Nikola Tesla

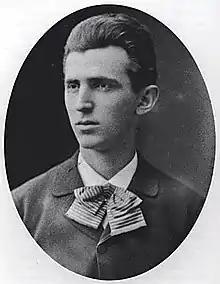
Tesla aged 23,

Tesla's family did not hear from him after he left school. There was a rumor among his classmates that he had drowned in the nearby river Mur but in January one of them ran into Tesla in the town of Maribor and reported that encounter to Tesla's family. It turned out Tesla had been working there as a draftsman for 60 florins per month. In March 1879, Milutin finally located his son and tried to convince him to return home and take up his education in Prague. Tesla returned to Gospić later that month when he was deported for not having a residence permit. Tesla's father died the next month, on 17 April 1879, at the age of 60 after an unspecified illness.